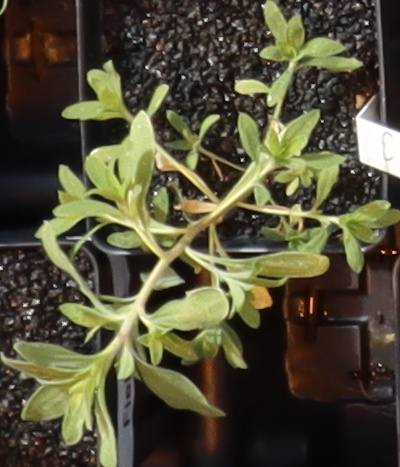
Label: Kochia